Trailer Park Boys: Countdown to Liquor Day

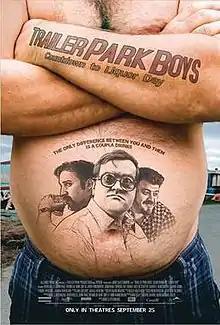
Theatrical release poster

Trailer Park Boys: Countdown to Liquor Day (also known as simply Trailer Park Boys 2) is a 2009 Canadian mockumentary black comedy crime film directed by Mike Clattenburg, and based on the Canadian television series "Trailer Park Boys". It is the second film in the "Trailer Park Boys" franchise, following "" (2006). "Trailer Park Boys: Countdown to Liquor Day" is a conclusion to "Say Goodnight to the Bad Guys", the television special that ended the series after its seventh season. The film follows the characters of Ricky (Robb Wells), Julian (John Paul Tremblay) and Bubbles (Mike Smith) as they return to a life of crime after being released from prison.